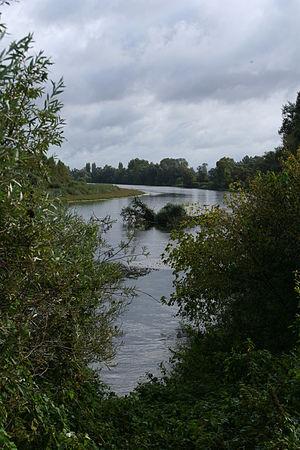
Fretterans - Doubs